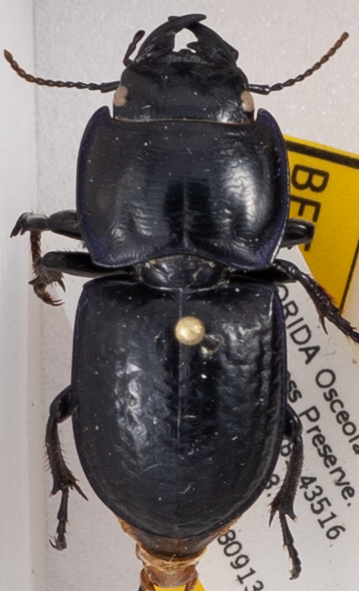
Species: Pasimachus sublaevis
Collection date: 2018-09-13
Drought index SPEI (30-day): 0.206
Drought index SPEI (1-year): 0.77
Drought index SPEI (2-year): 0.9